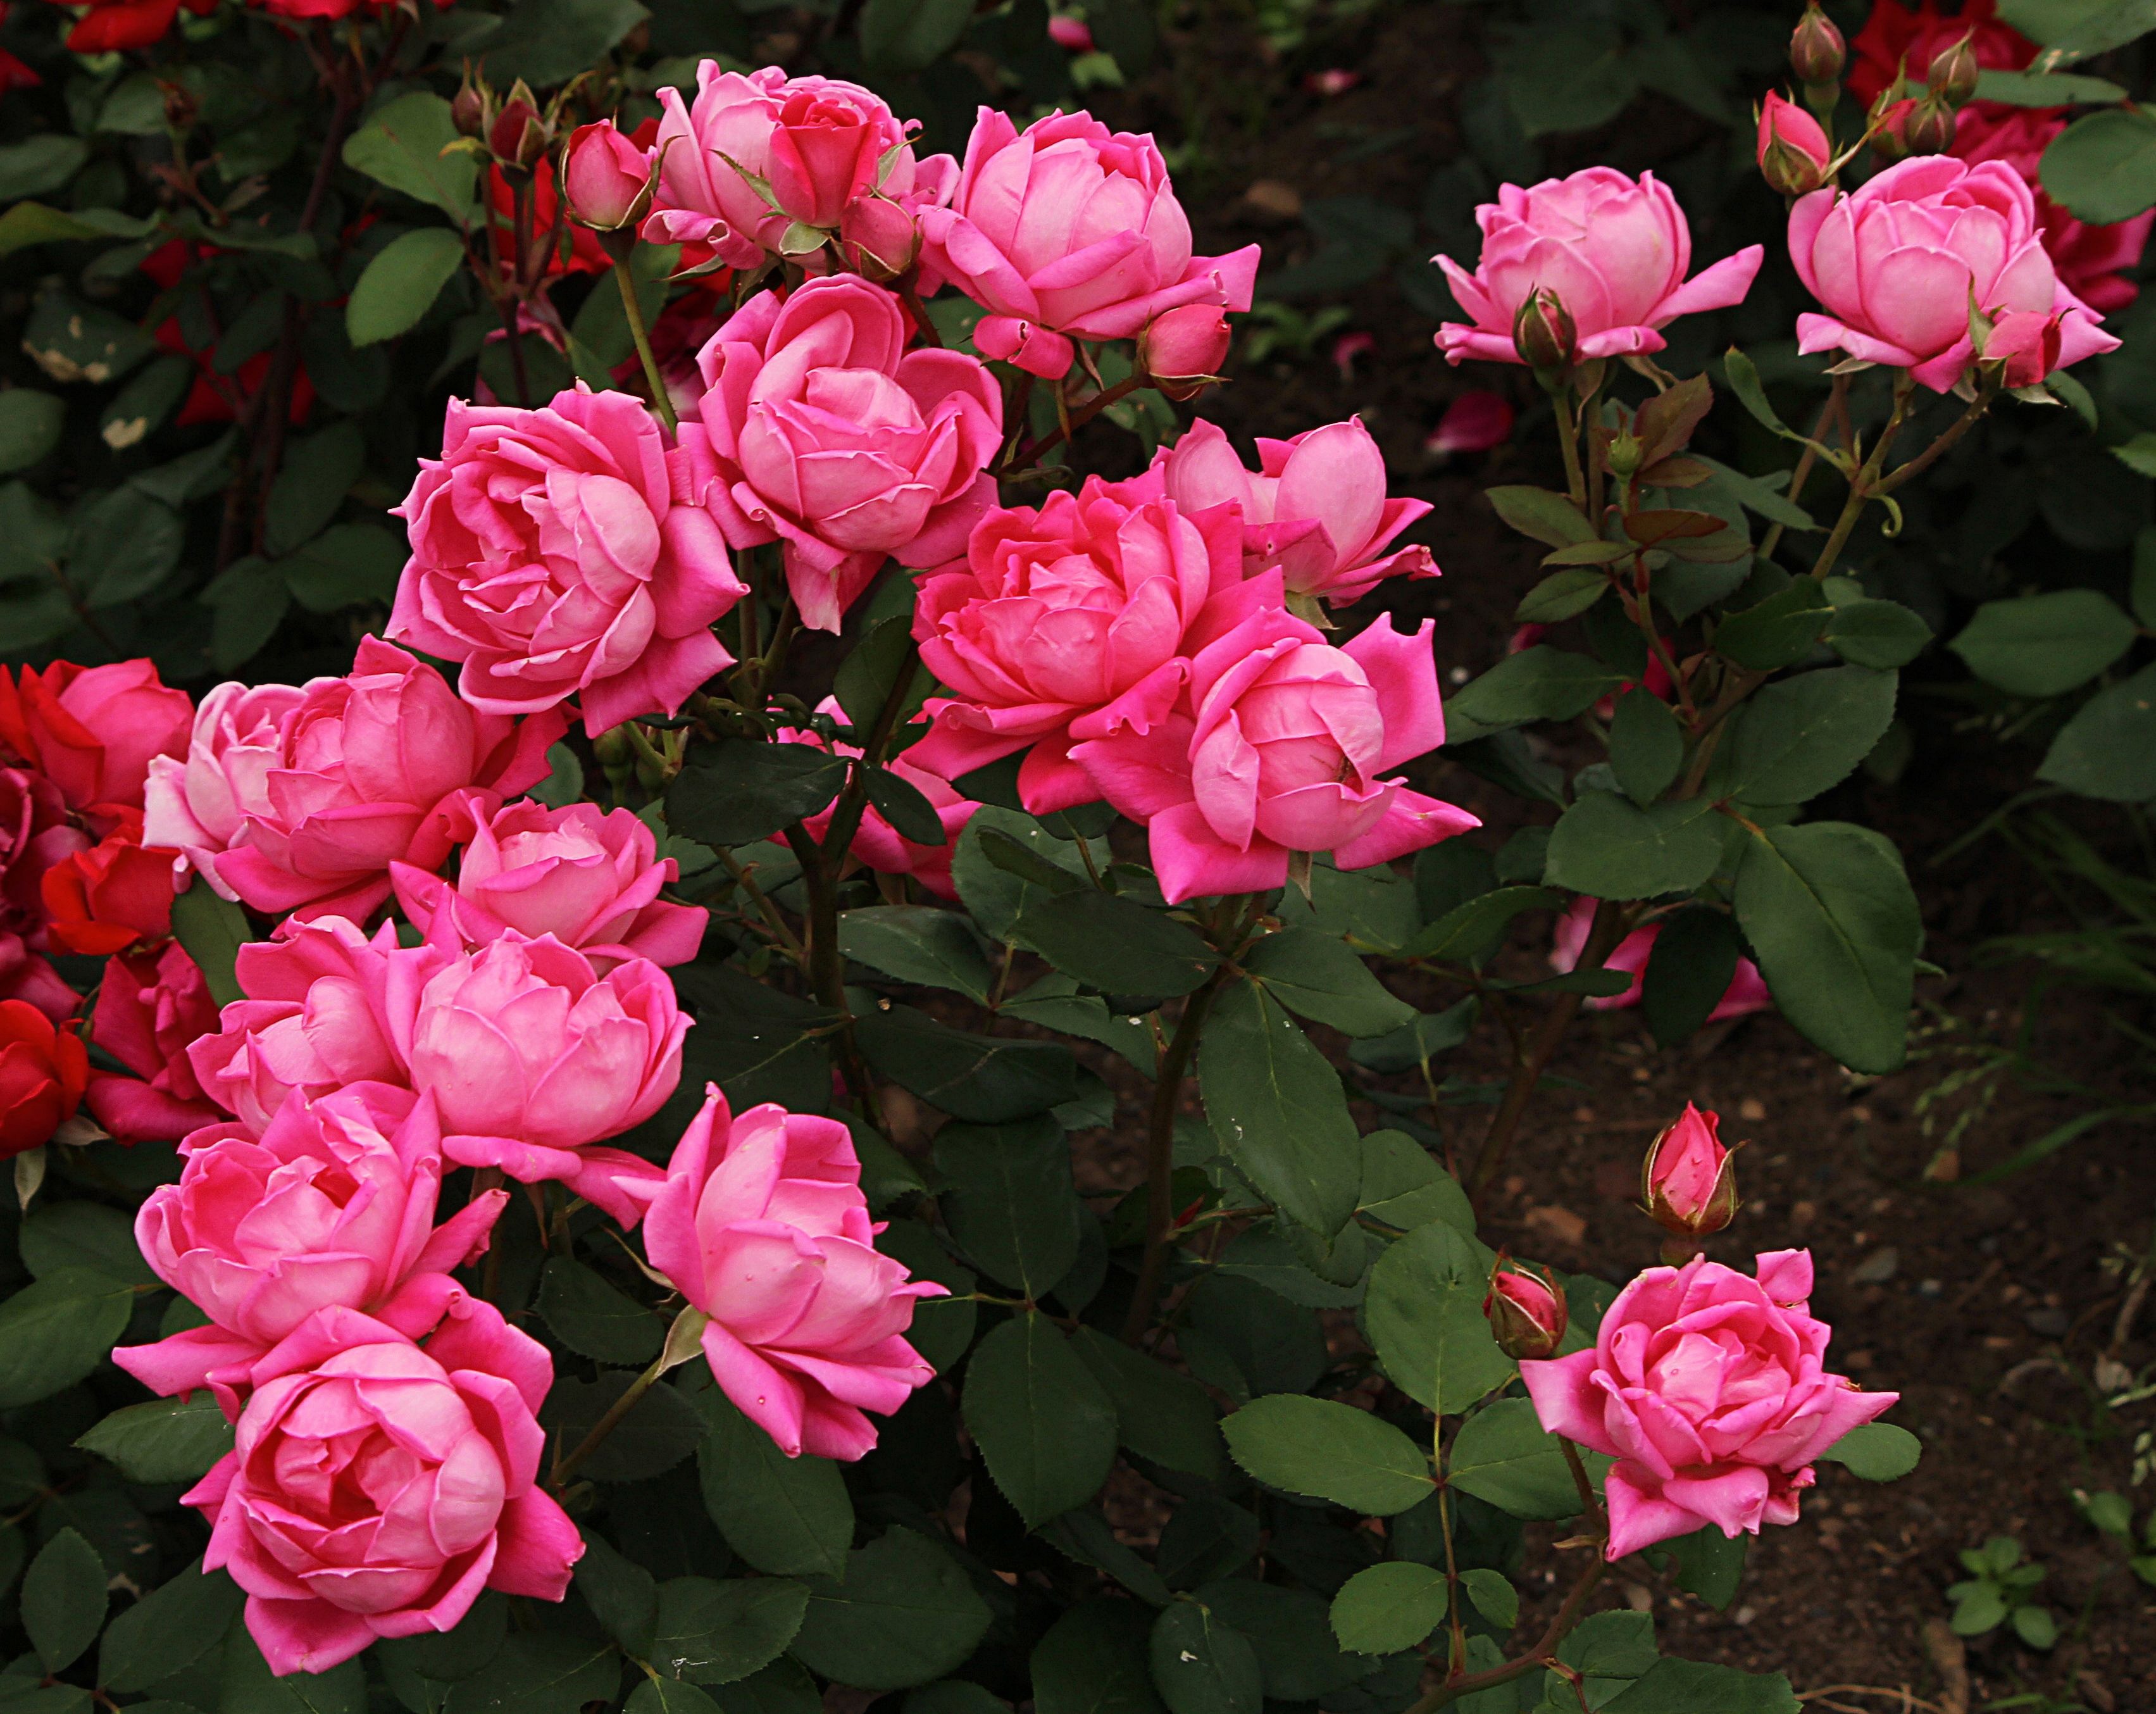
outdoor, growth, plant, stem, leaf, flower, petal, bloom, summer, floral, environment, tranquility, foliage, rose, tranquil, tropical, natural, fresh, botany, flora, season, botanical, zen, freshness, flowers, landscaping, ornate, gardening, shrub, blossoms, seasonal, serenity, elegant, soft, delicate, exotic, horticulture, bud, pure, fragile, fragrant, elegance, scent, perfume, floribunda, fragrance, harmony, aromatherapy, rosebush, flowering plant, garden roses, rose family, fragility, china rose, land plant, rosa centifolia, rose order, rosa gallica, rosa wichuraiana